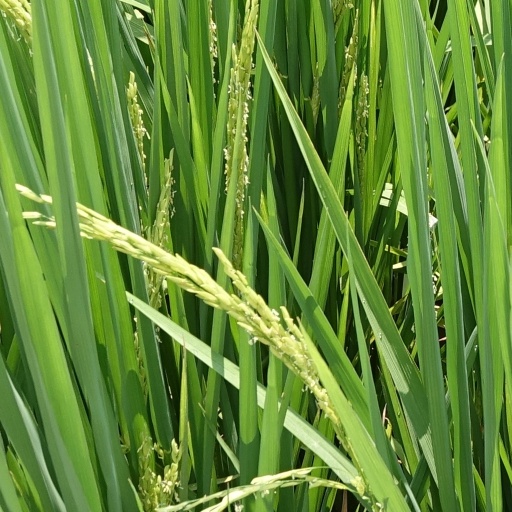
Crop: rice